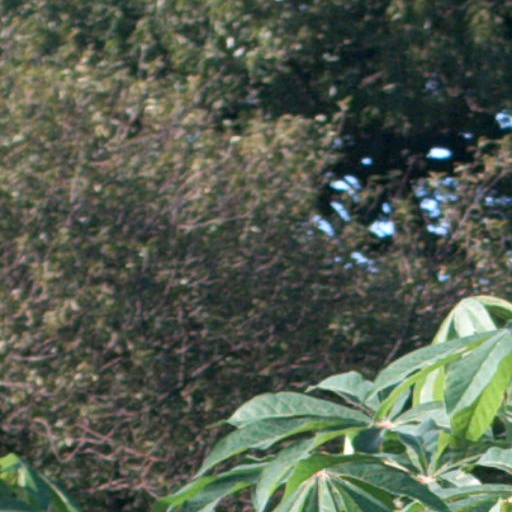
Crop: cassava